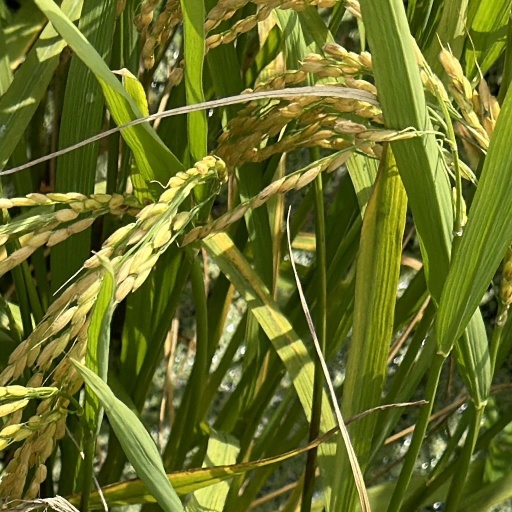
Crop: rice